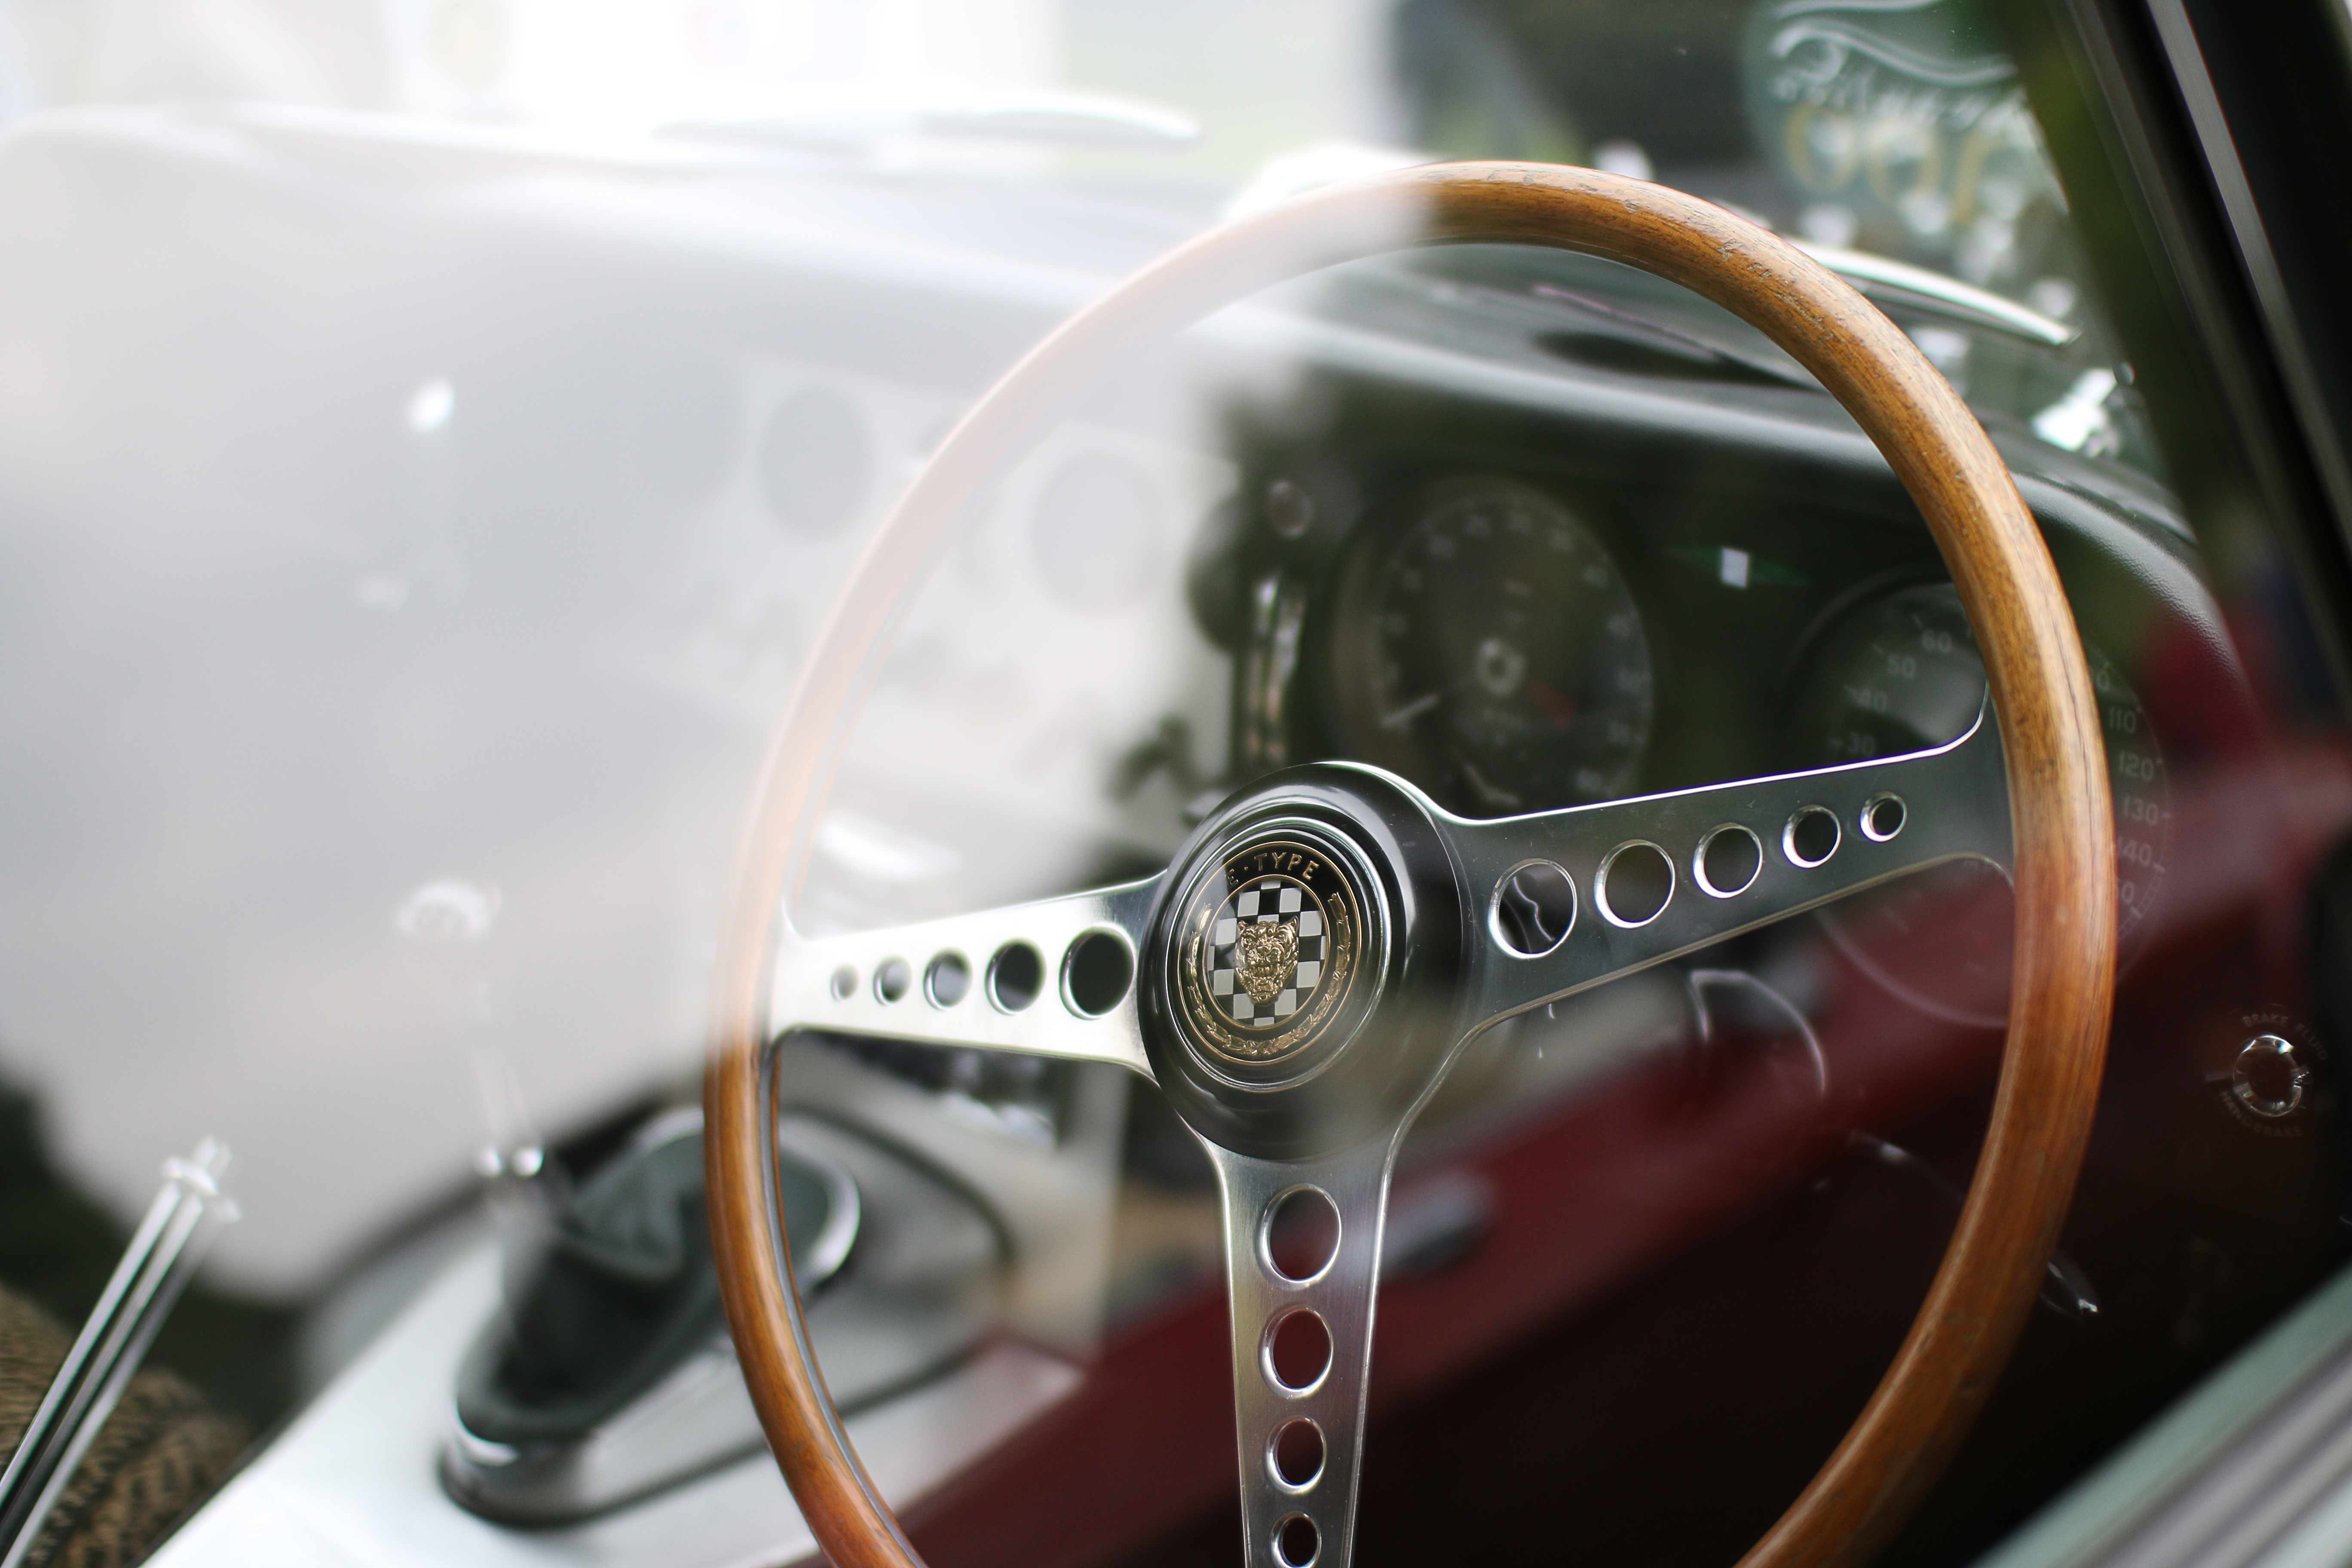
car, wheel, vehicle, steering wheel, vintage car, land vehicle, automobile make, luxury vehicle, steering part